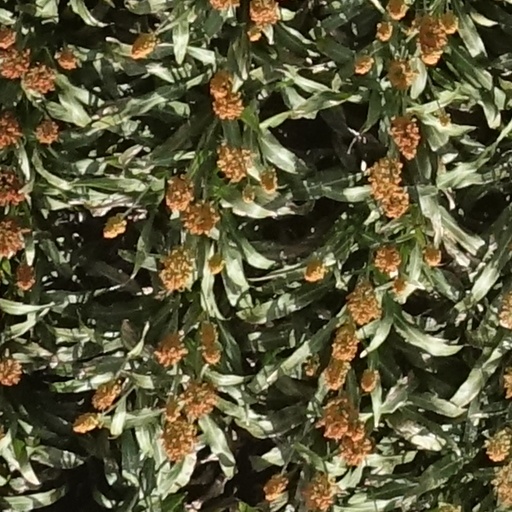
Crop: sorghum